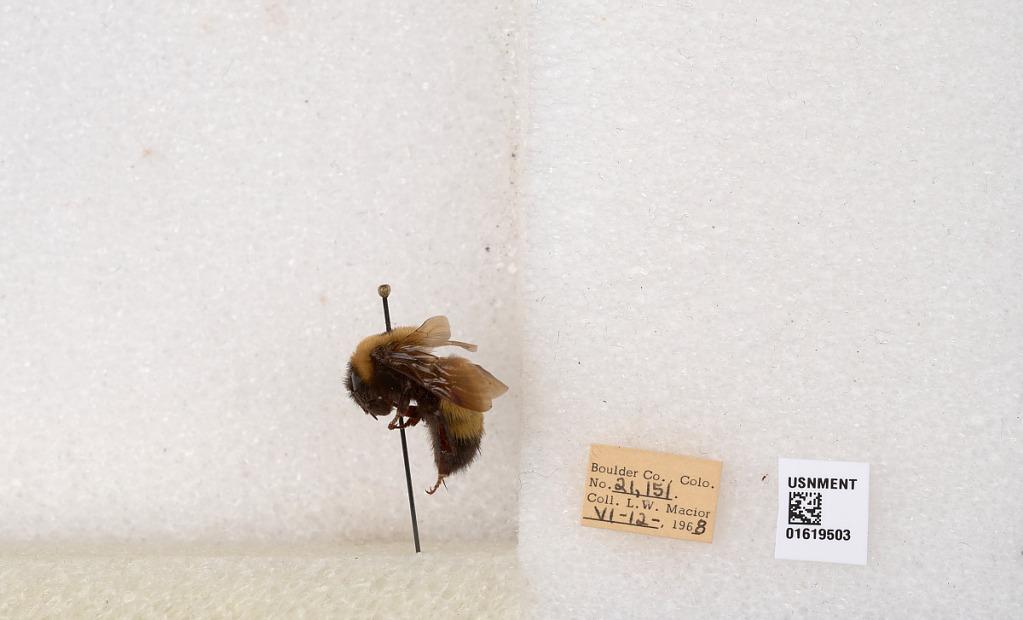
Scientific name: Bombus (Bombus) nevadensis Cresson